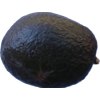
Label: black_avocado